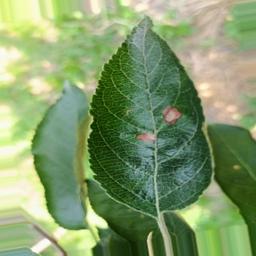
Label: Alternaria